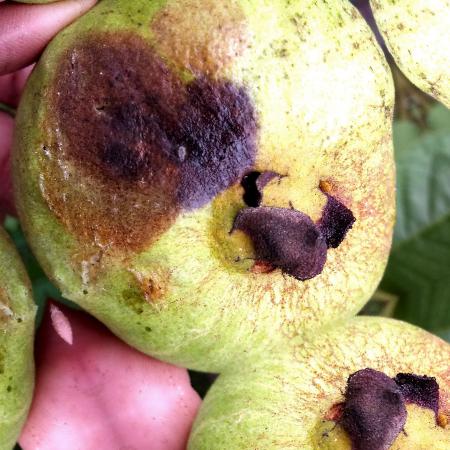
Label: Styler and Root